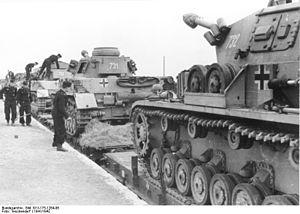
Brouckerque est une commune française, située dans le département du Nord en région Hauts-de-France. C'est un village agricole du Blootland, égayé de champs, de watergangs et de canaux.
Sir Winston Churchill [ˈwɪnstin ˈtʃɜːtʃɪl], né le 30 novembre 1874 à Woodstock et mort le 24 janvier 1965 à Londres, est un homme d'État britannique. Sa ténacité face au nazisme, son action décisive en tant que Premier ministre du Royaume-Uni durant la Seconde Guerre mondiale, joints à ses talents d'orateur et à ses bons mots, ont fait de lui un des hommes politiques les plus reconnus du XXᵉ siècle. Ne disposant pas d'une fortune personnelle, il tire l'essentiel de ses revenus de sa plume. Ses dons d'écriture seront couronnés à la fin de sa vie par le prix Nobel de littérature. Il est également un peintre estimé.